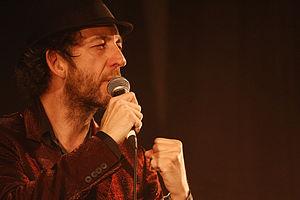
Arthur H au 24° Festival Chorus des Hauts de Seine à Châtillon
La 8ᵉ cérémonie des Victoires de la musique a lieu le 8 février 1993 au Palais des congrès de Paris. Elle est présentée par Nagui.
Arthur Higelin, dit Arthur H, né le 27 mars 1966 à Paris, est un auteur-compositeur-interprète et musicien français, par ailleurs peintre et illustrateur, dont la musique mêle jazz, rock et électro. Il est le fils du chanteur Jacques Higelin.